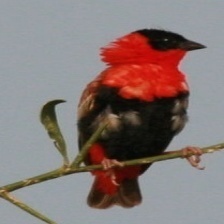
Species: NORTHERN RED BISHOP
Scientific name: EUPLECTES FRANCISCANUS